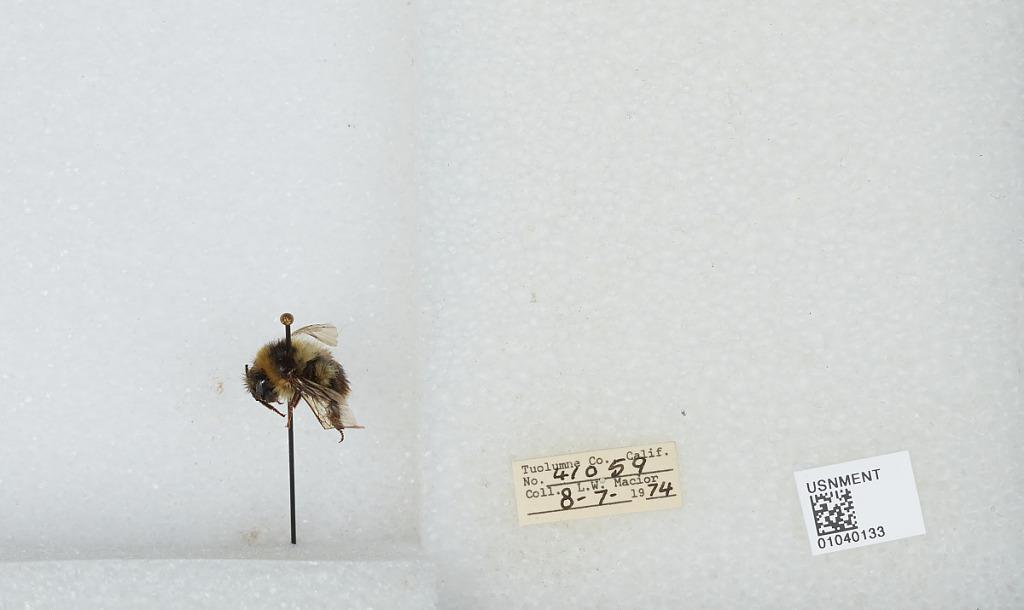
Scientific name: Bombus (Cullumanobombus) rufocinctus Cresson
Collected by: L. Macior
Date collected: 1974-8-7
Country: United States
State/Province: California
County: Tuolumne
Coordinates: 38.02, -119.93